History of West Virginia University

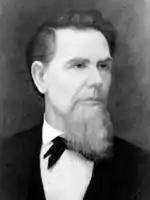
West Virginia University's first president, Rev. Alexander Martin. He was a Methodist minister from Scotland who served from the founding of the school in 1867 until 1875.

West Virginia University is a public research university in Morgantown, West Virginia, United States. Founded as an agricultural college, WVU has developed into a major research university with an emphasis in neurosciences, forensics, and biometrics.